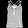
Label: T - shirt / top